Dorking

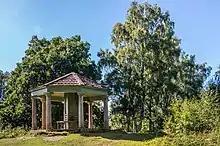
"The Temple" at The Nower

Until the early 18th century, local residents obtained drinking water either directly from the Pipp Brook or from wells. In 1735, a pump was installed to lift water from a spring on the site of Archway Place, which was then distributed via wooden pipes made from bored tree trunks. Local dissatisfaction over the charges levied for the supply prompted the vestry to reopen a well in the town centre and to install a hand pump there in 1780. The Archway Place spring became polluted by sewage in the middle of the 19th century and the works closed.